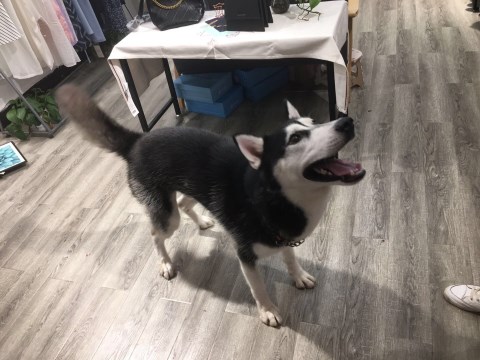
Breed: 1160-n000003-Siberian_husky